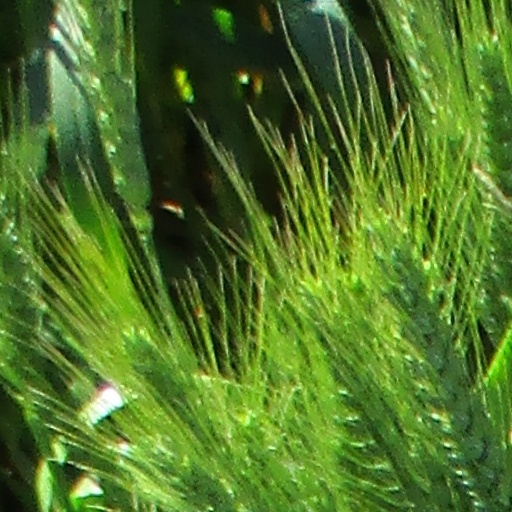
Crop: wheat